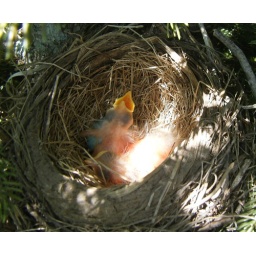
Robin's nest in my tree outside my window 2 babies have hatched as of june 2nd 2009.